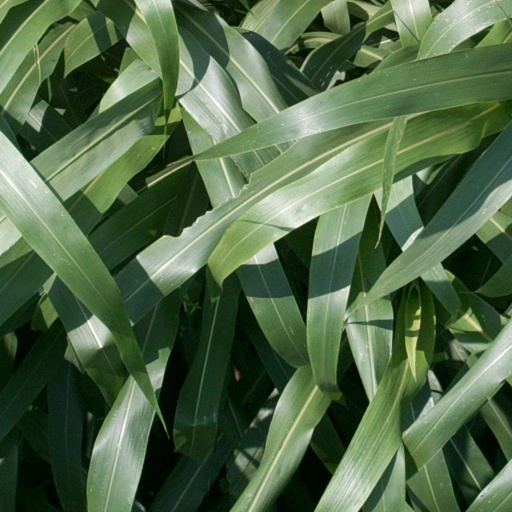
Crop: sorghum